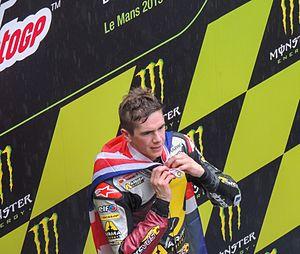
Scott Redding sur le podium après sa victoire au Grand Prix de France moto au Mans en 2013.
Quatrième course du championnat du monde de vitesse moto 2013, le Grand Prix de France, couru sur le Circuit Bugatti du Mans du 17 au 19 mai, a célébré cette année ses 20 ans devant plus de 80 530 spectateurs.
Scott Redding, né le 4 janvier 1993 à Quedgeley, est un pilote de vitesse moto britannique. En 2018, il dispute le championnat du monde dans la catégorie MotoGP au guidon d'une Aprilia RS-GP.